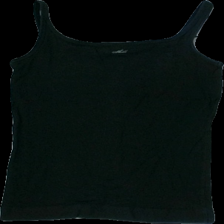
View: back
Type: Tank top
Category: Children
Brand: Skill
Colors: Black
Material: 100% cotton
Cut: Regular
Size: 146
Season: Summer
Holes: Major
Damage: hål
Damage location: bottom center
Damage 2 location: bottom right
Damage 3 location: bottom left
Price range: <50
Recommended usage: Export
Description: svart linne med hål bak